Dejan Vukićević

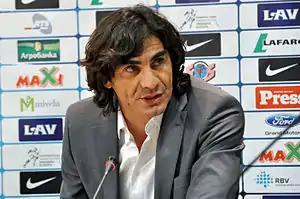
Vukićević in 2012

Dejan Vukićević (born 27 April 1968) is a Montenegrin football manager and former player.